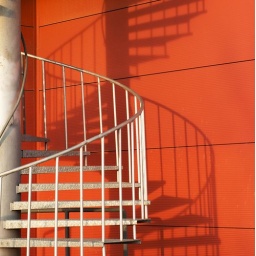
Curved stairway and shadow on side of office building in Eurocentral Business Park near Glasgow